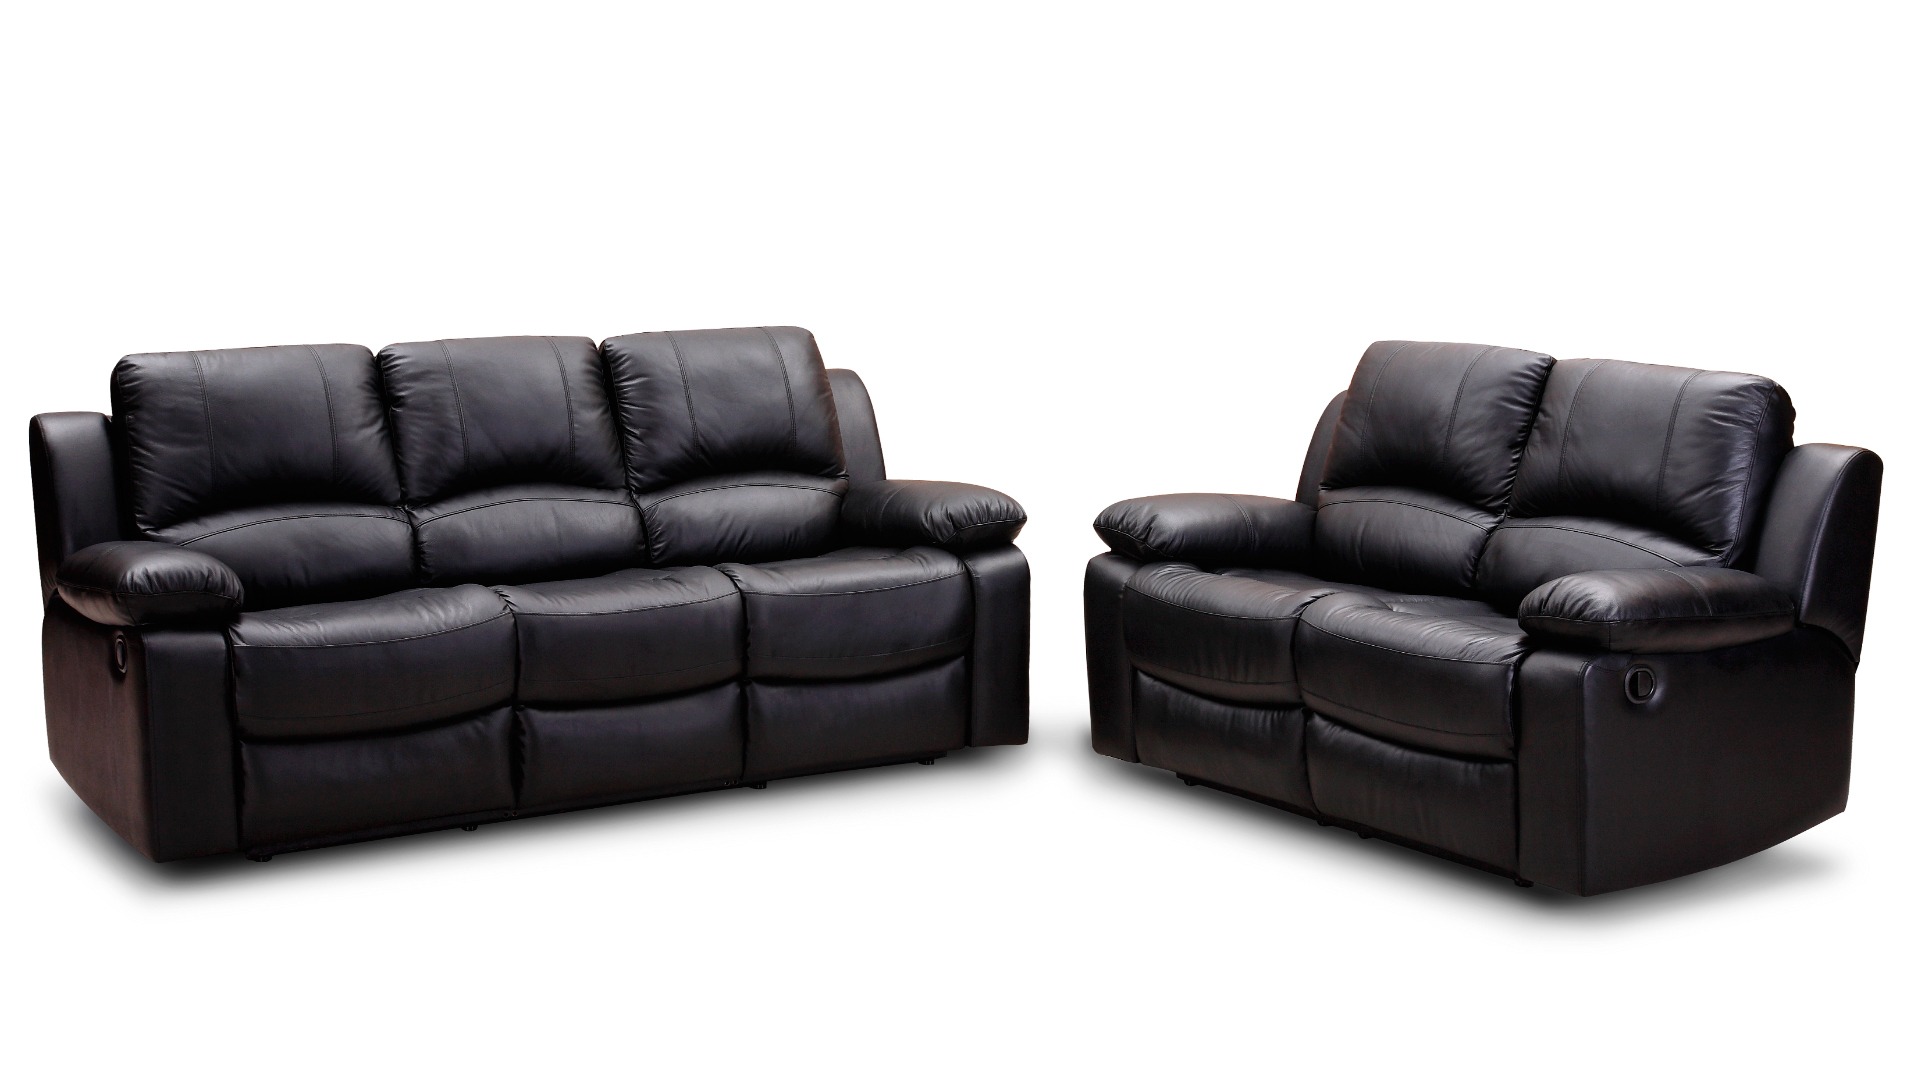
leather, chair, furniture, sofa, couch, lounge, leather sofa, product, angle, comfort, loveseat, product design, recliner, lounge suite, recliner sofa, car seat cover